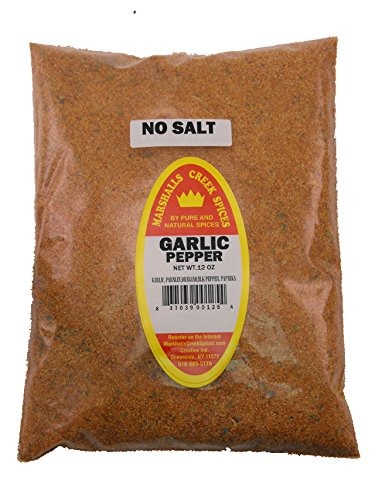
Item Name: Marshalls Creek Spices (3 pack) GARLIC PEPPER BLEND NO SALT REFILL
Bullet Point 1: Marshalls Creek Spices buys in small quantities and packs weekly providing the freshest spices possible. Fresher spices means more flavor and a longer shelf life.
Bullet Point 2: No Fillers
Bullet Point 3: No Msg
Bullet Point 4: All Natural
Product Description: 11 ounce refill of No Salt Garlic Pepper Blend Ingredients: garlic, parsley, oregano, black pepper, paprika.
Value: 33.0
Unit: count

Price: 28.99